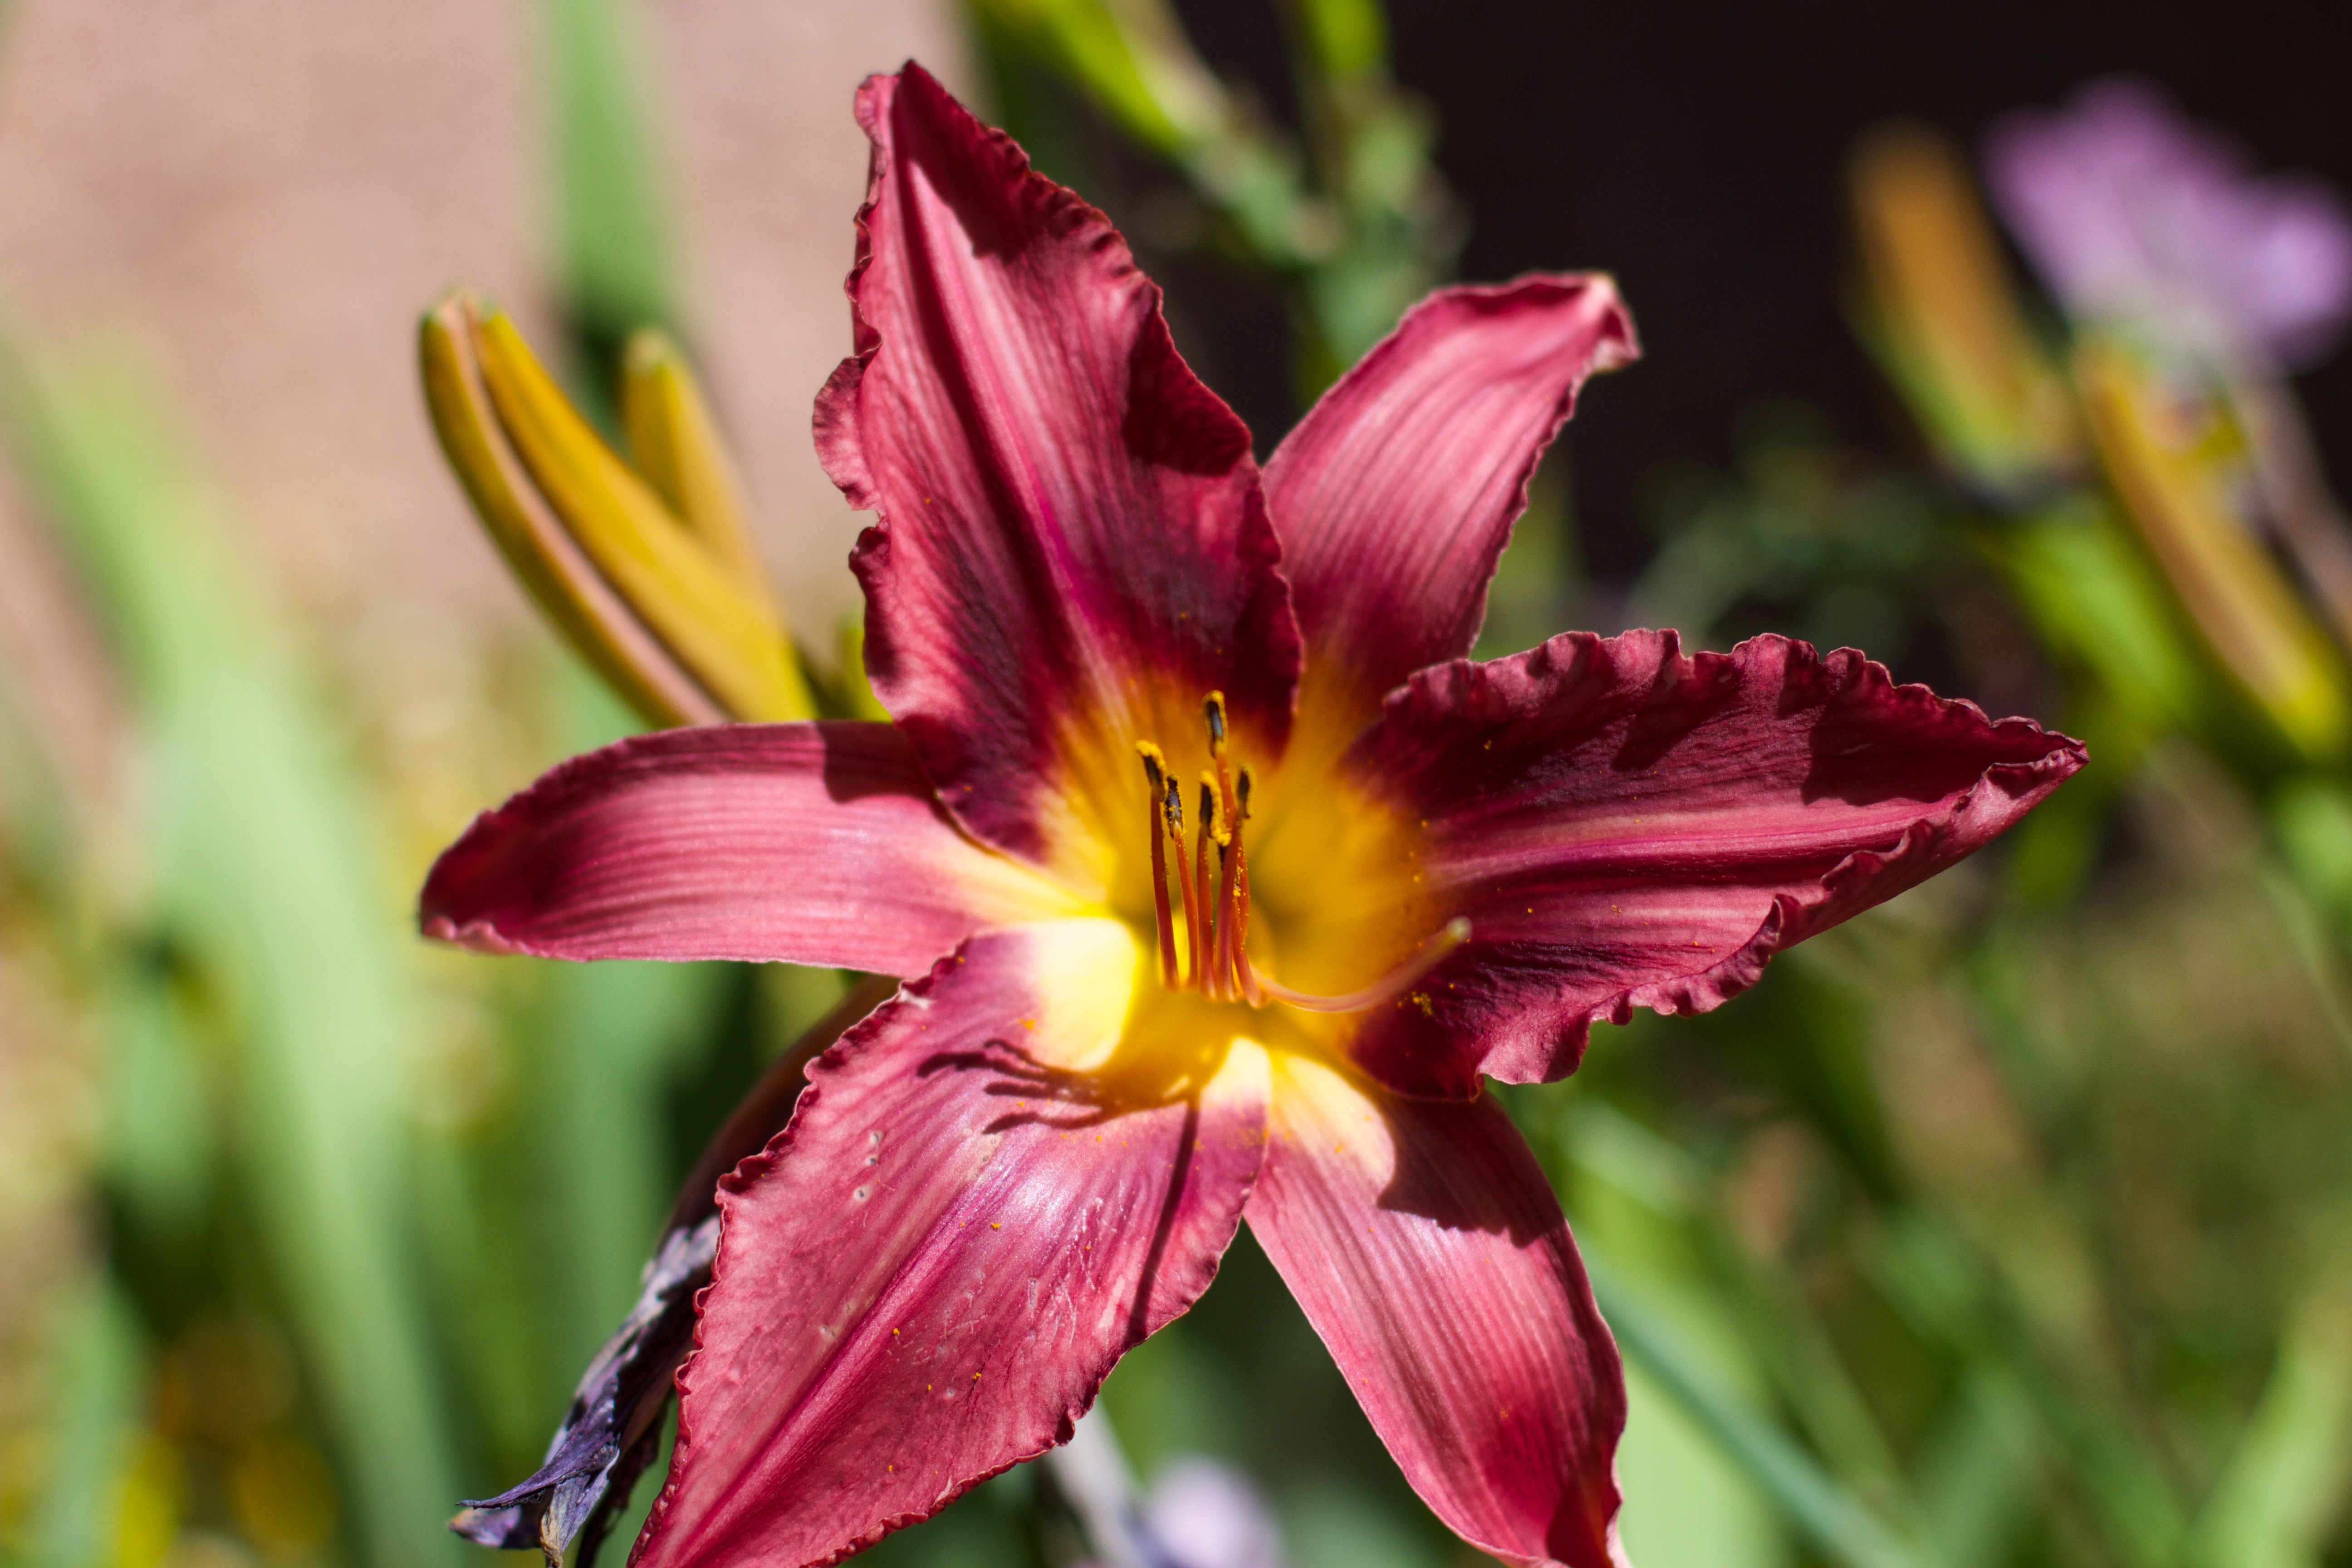
plant, flower, petal, flora, close up, daylily, macro photography, flowering plant, plant stem, land plant